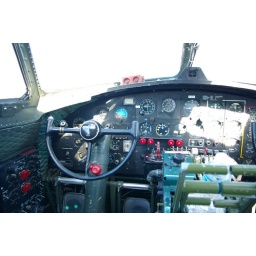
The pilot position of a still flying B-17 based at falcon field (KFFZ) in Mesa, Az.